Bhai Maharaj Singh

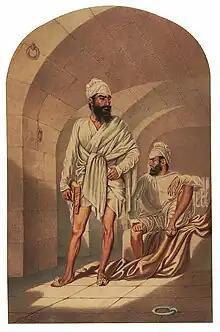
Bhai Maharaj Singh (standing) and companion (Khurruck Singh, seated on right) in a prison cell. Painted in Calcutta in November 1850.

He eventually became associated with the dera set-up by Baba Bir Singh, located in Naurangabad (located in present-day Tarn Taran district). His time at the dera was occupied by "seva" and serving in the "langar" (communal kitchen). Thousands of devotees would visit the dera and Maharaj Singh was responsible for cooking food to provide the langar meals for all of these people, a responsibility he undertook as the head chef. Local resident, Gurpratap Singh, claim he served as a volunteer in the langar kitchen full of "pyaar". After undergoing the "Pahul" ceremony, he was rechristened with the Khalsa name of Bhagvan Singh. He rose-up to eventually becoming one of the most entrusted disciples of Bir Singh.